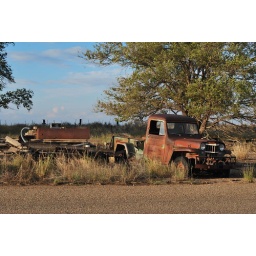
Old rusty truck in Glenrio, TX....or is it Glenrio, NM....no one knows. There is one of each.